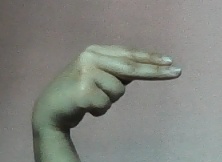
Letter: ain